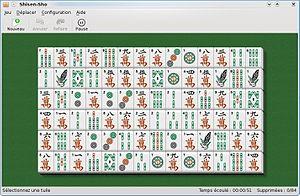
Kdegames est un ensemble de logiciels de jeu pour l'environnement de bureau KDE.